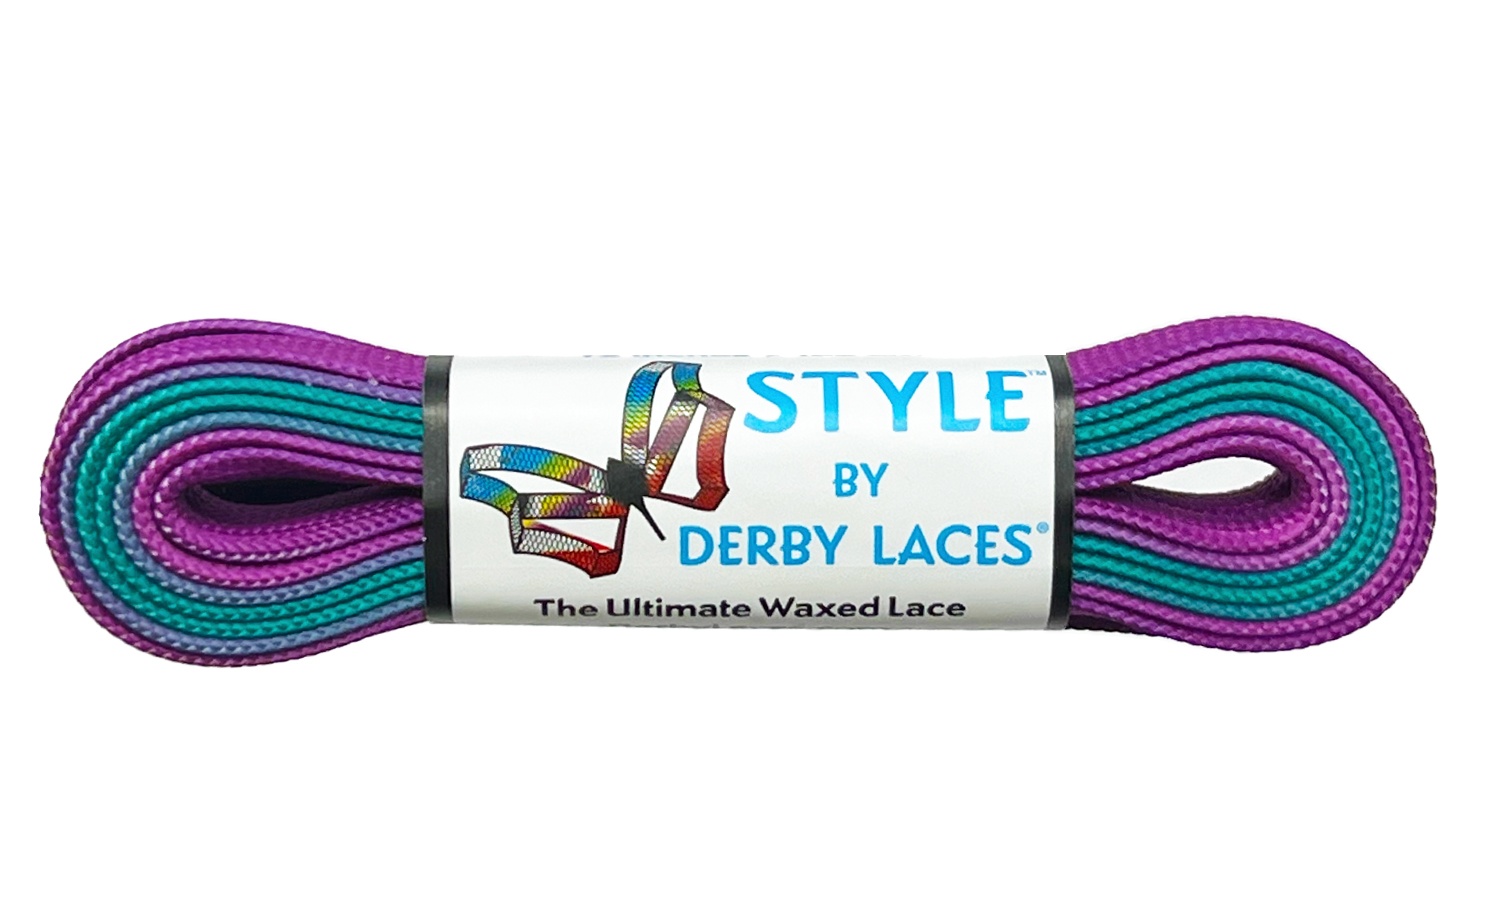
Derby Laces Style - Ombre Purple Teal
PERFORMANCE WAX Laces have the perfect amount of performance wax to feel awesome and stay tied, tight, and where you want them in shoes, boots, skates, etc. DURABLE FIBERS Laces are braided from a blend of high quality, high tenacity fibers. They are exceptionally soft, have high tensile strength, and are resistant to abrasion and moisture. MOLDED TIPS Laces feature a molded tip made out of the lace material itself. There are no plastic or metal bits to peel off or break. The lace tip is easy to lace and extremely durable. Simple damage can be repaired by flaming the tip.
Brand: Derby Laces
Category: Sporting Goods > Athletics > Figure Skating & Hockey > Ice Skate Parts & Accessories > Skate Lace Tighteners